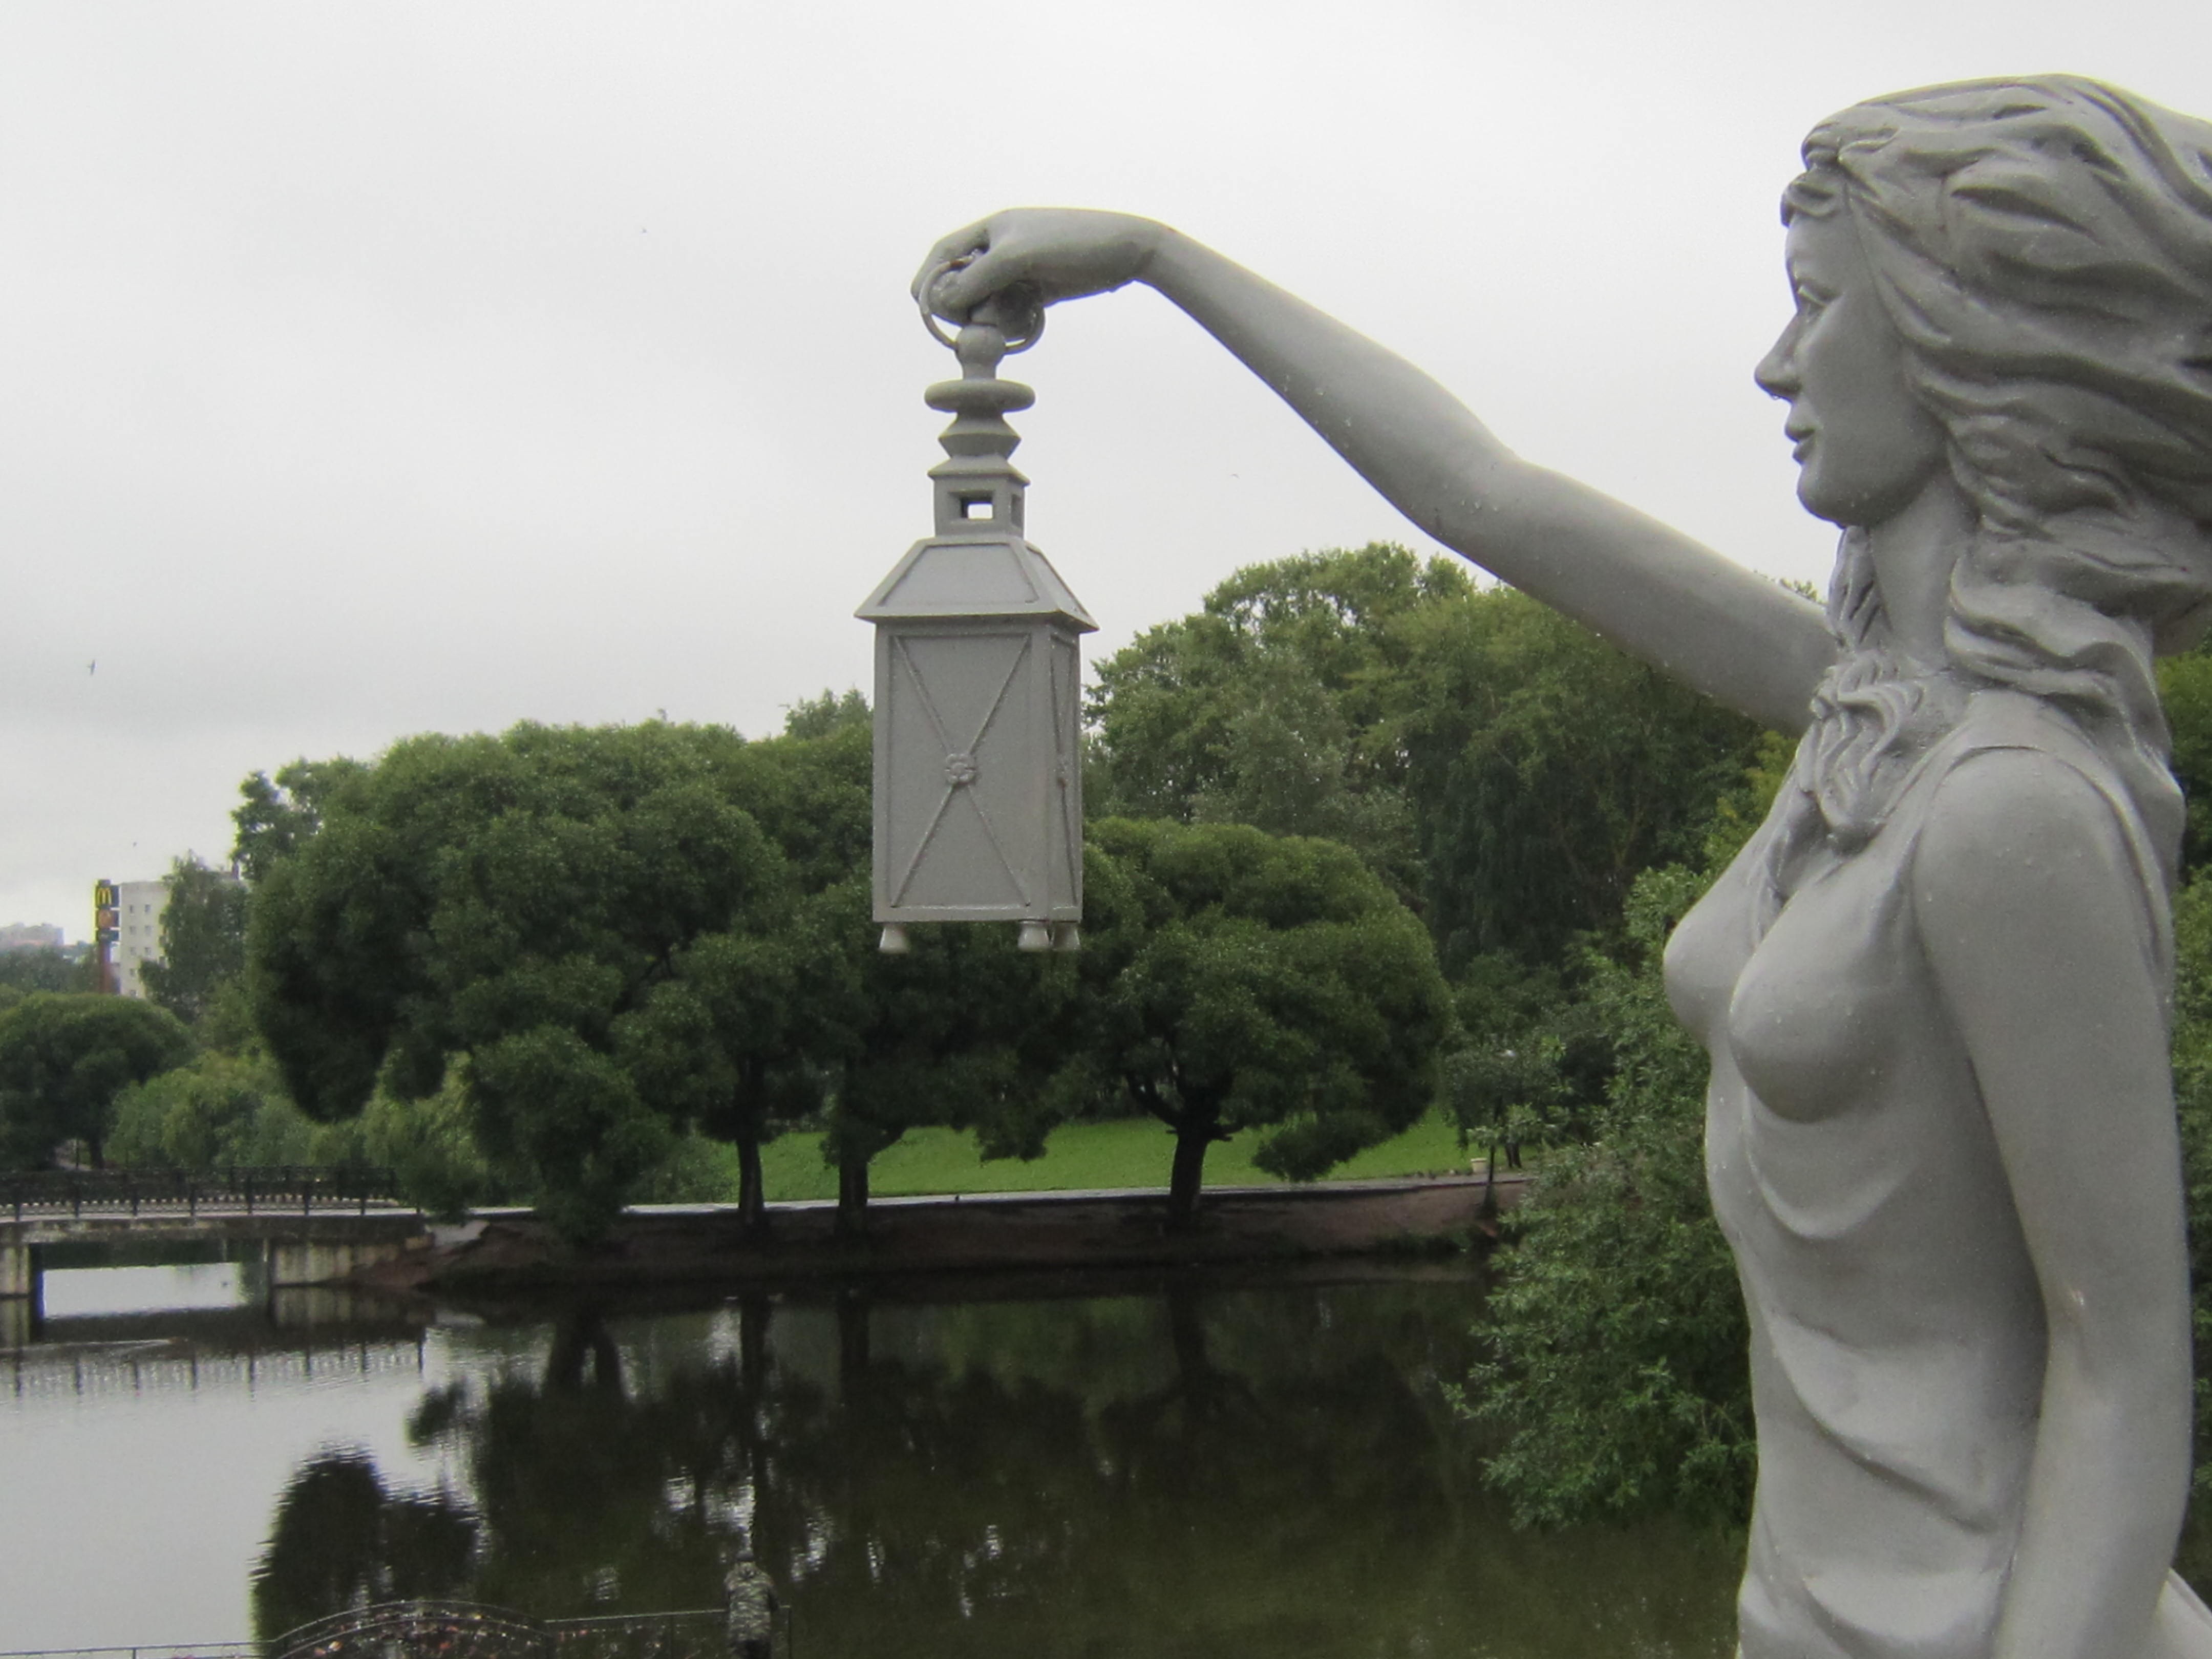
city, monument, statue, sculpture, art, vyatka, kirov, assol